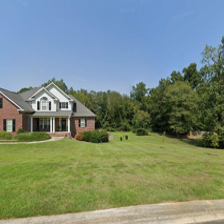
Label: streetView